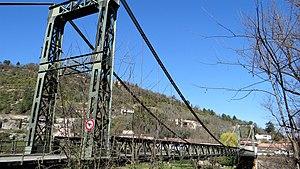
Castelfranc - Pont suspendu - Travée au-dessus du Lot
Alphonse Oudry est né à Magny-Danigon, en 1819. Il est mort à Naples, le 5 février 1869. Ancien élève de l'École des Arts et Métiers de Châlons-sur-Marne. Il était diplômé de l'École polytechnique et de l'École nationale des ponts et chaussées.